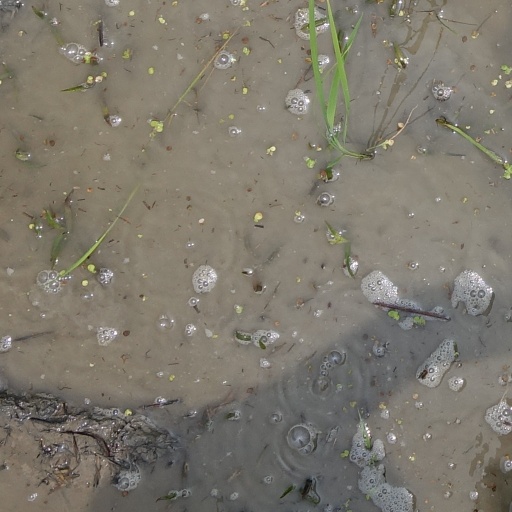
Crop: rice